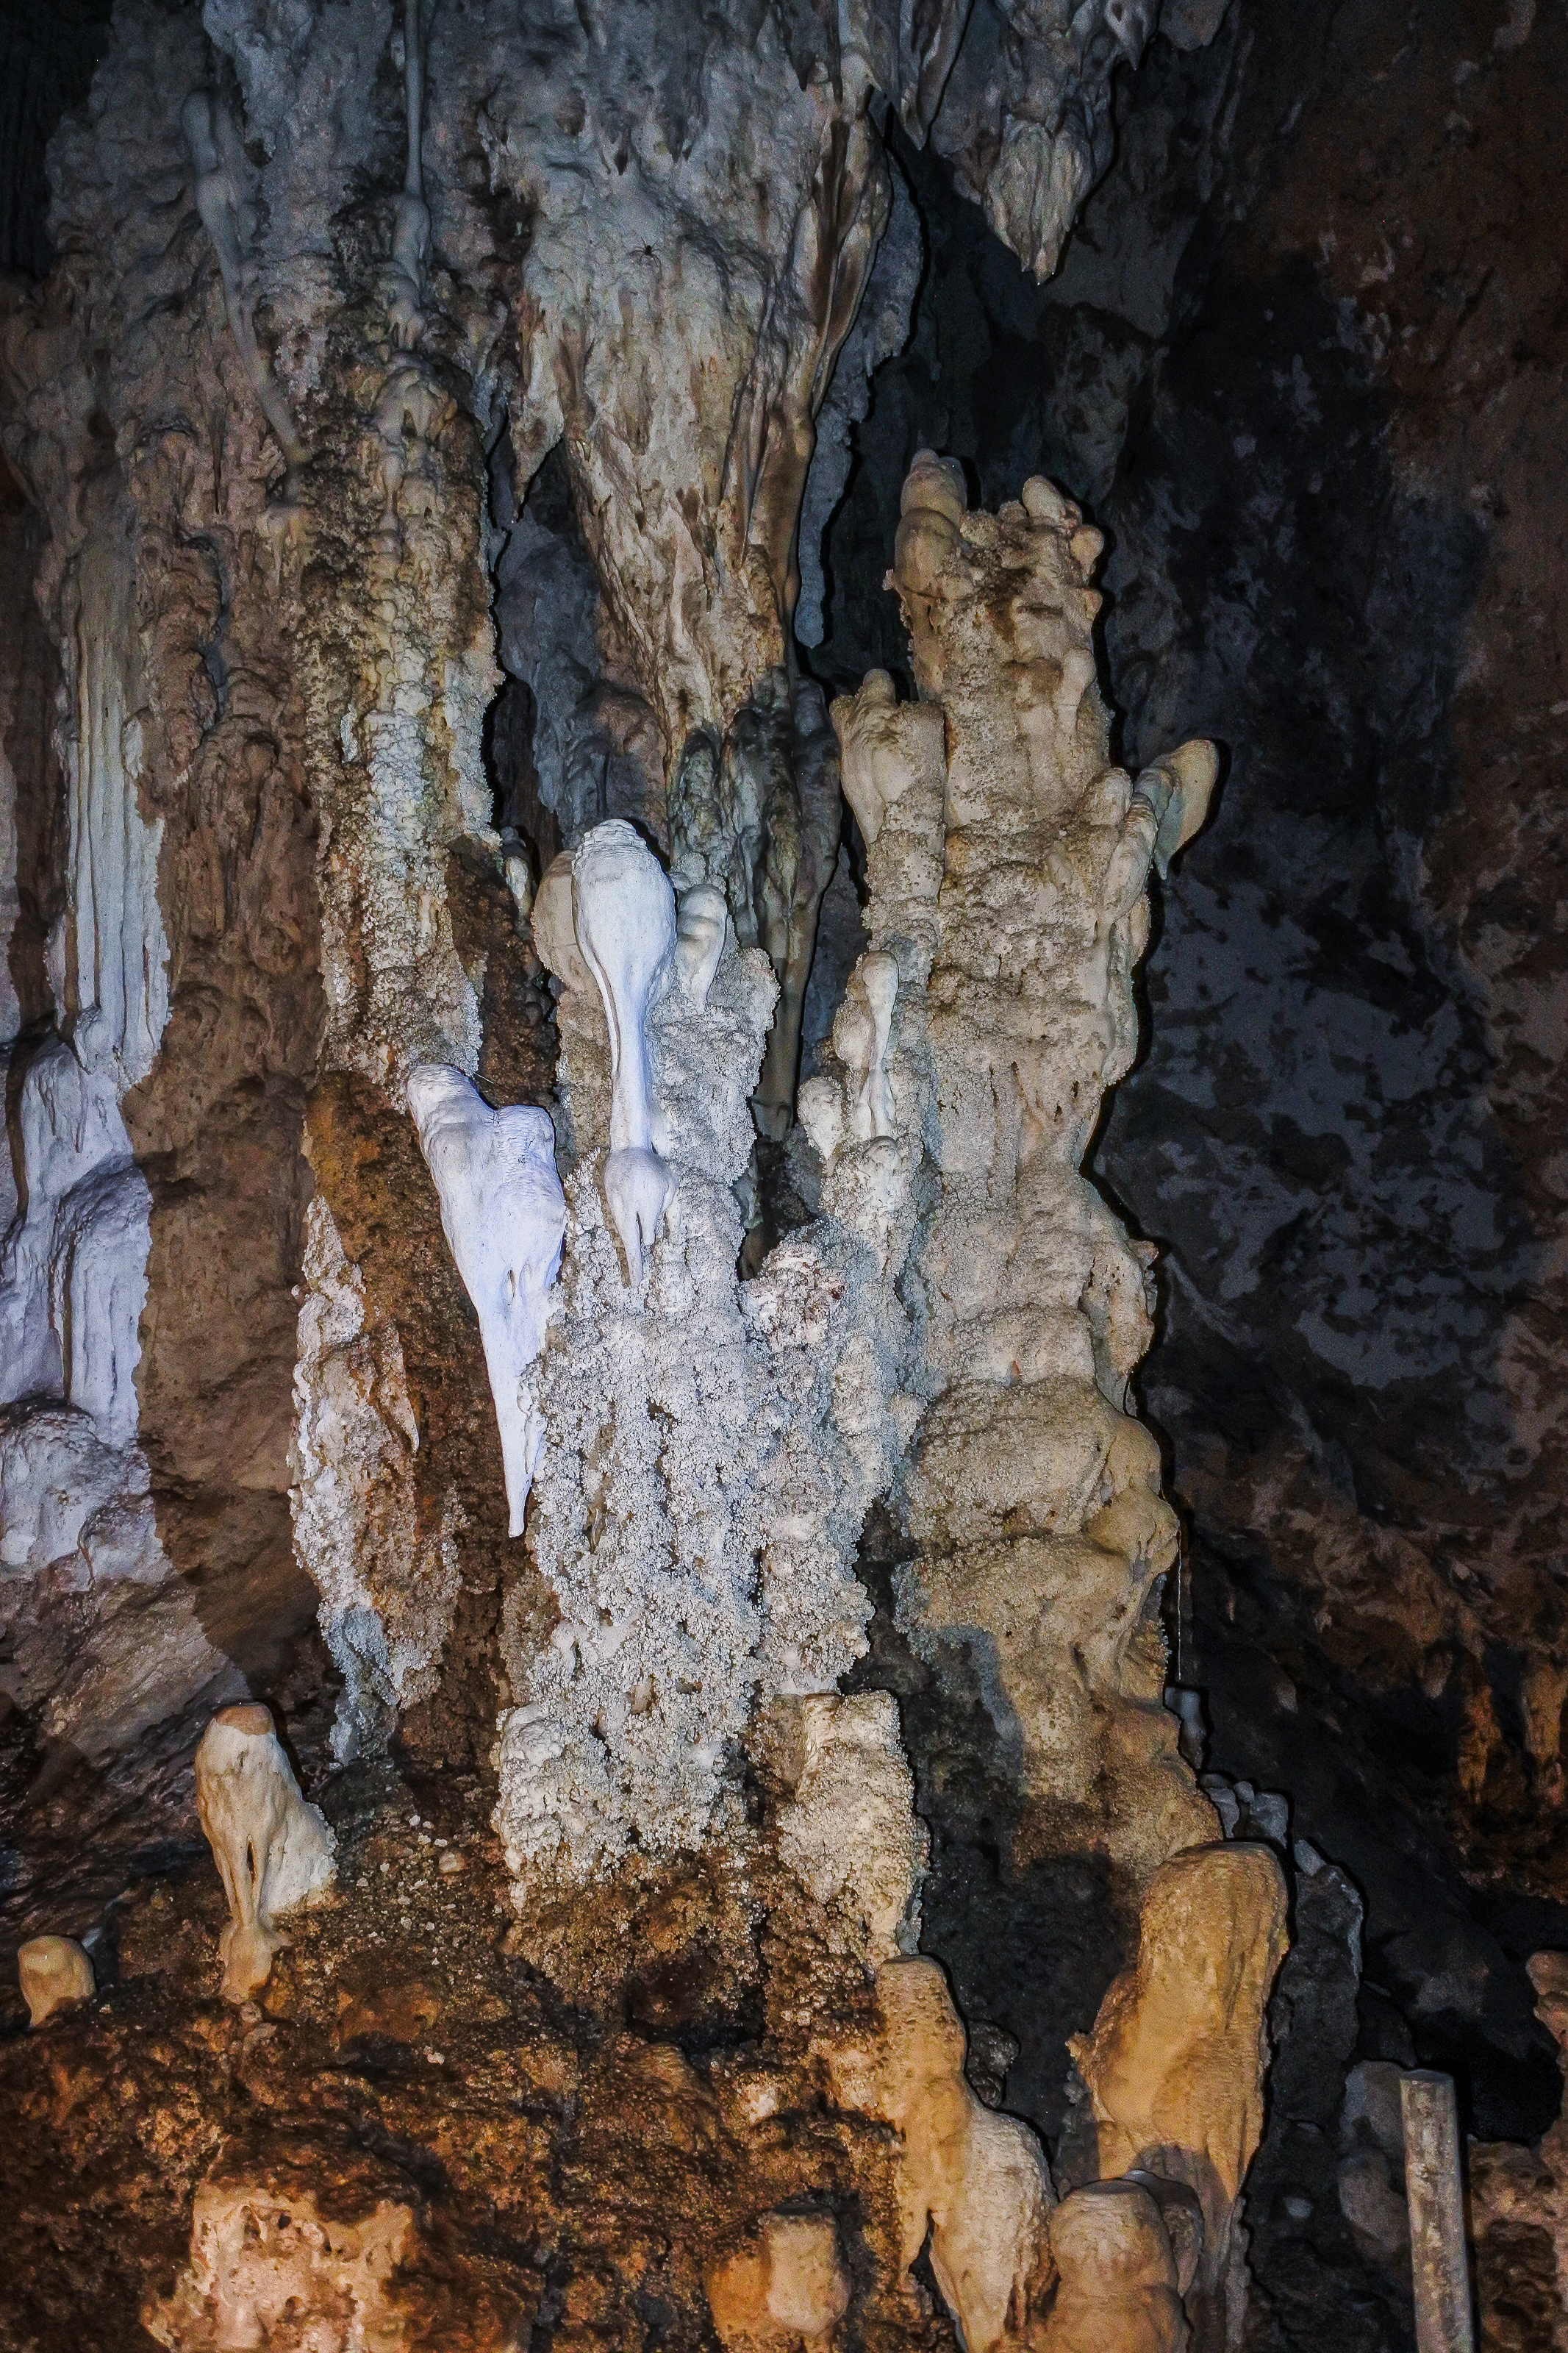
lod, tourism, geology, inside, scenic, sun, interior, lot, rock, amazing, beautiful, mountain, limestone, tham, walking, thailand, dark, pai, cave, famous, green, natural, nature, asia, stalagmite, people, water, lifestyle, stone, adventure, mae hong son, outdoor, attraction, light, underground, background, person, stalactite, backpack, fish, sunset, silhouette, river, travel, landscape, formation, speleothem, tree, trunk, plant, Soda straw, shellbark hickory